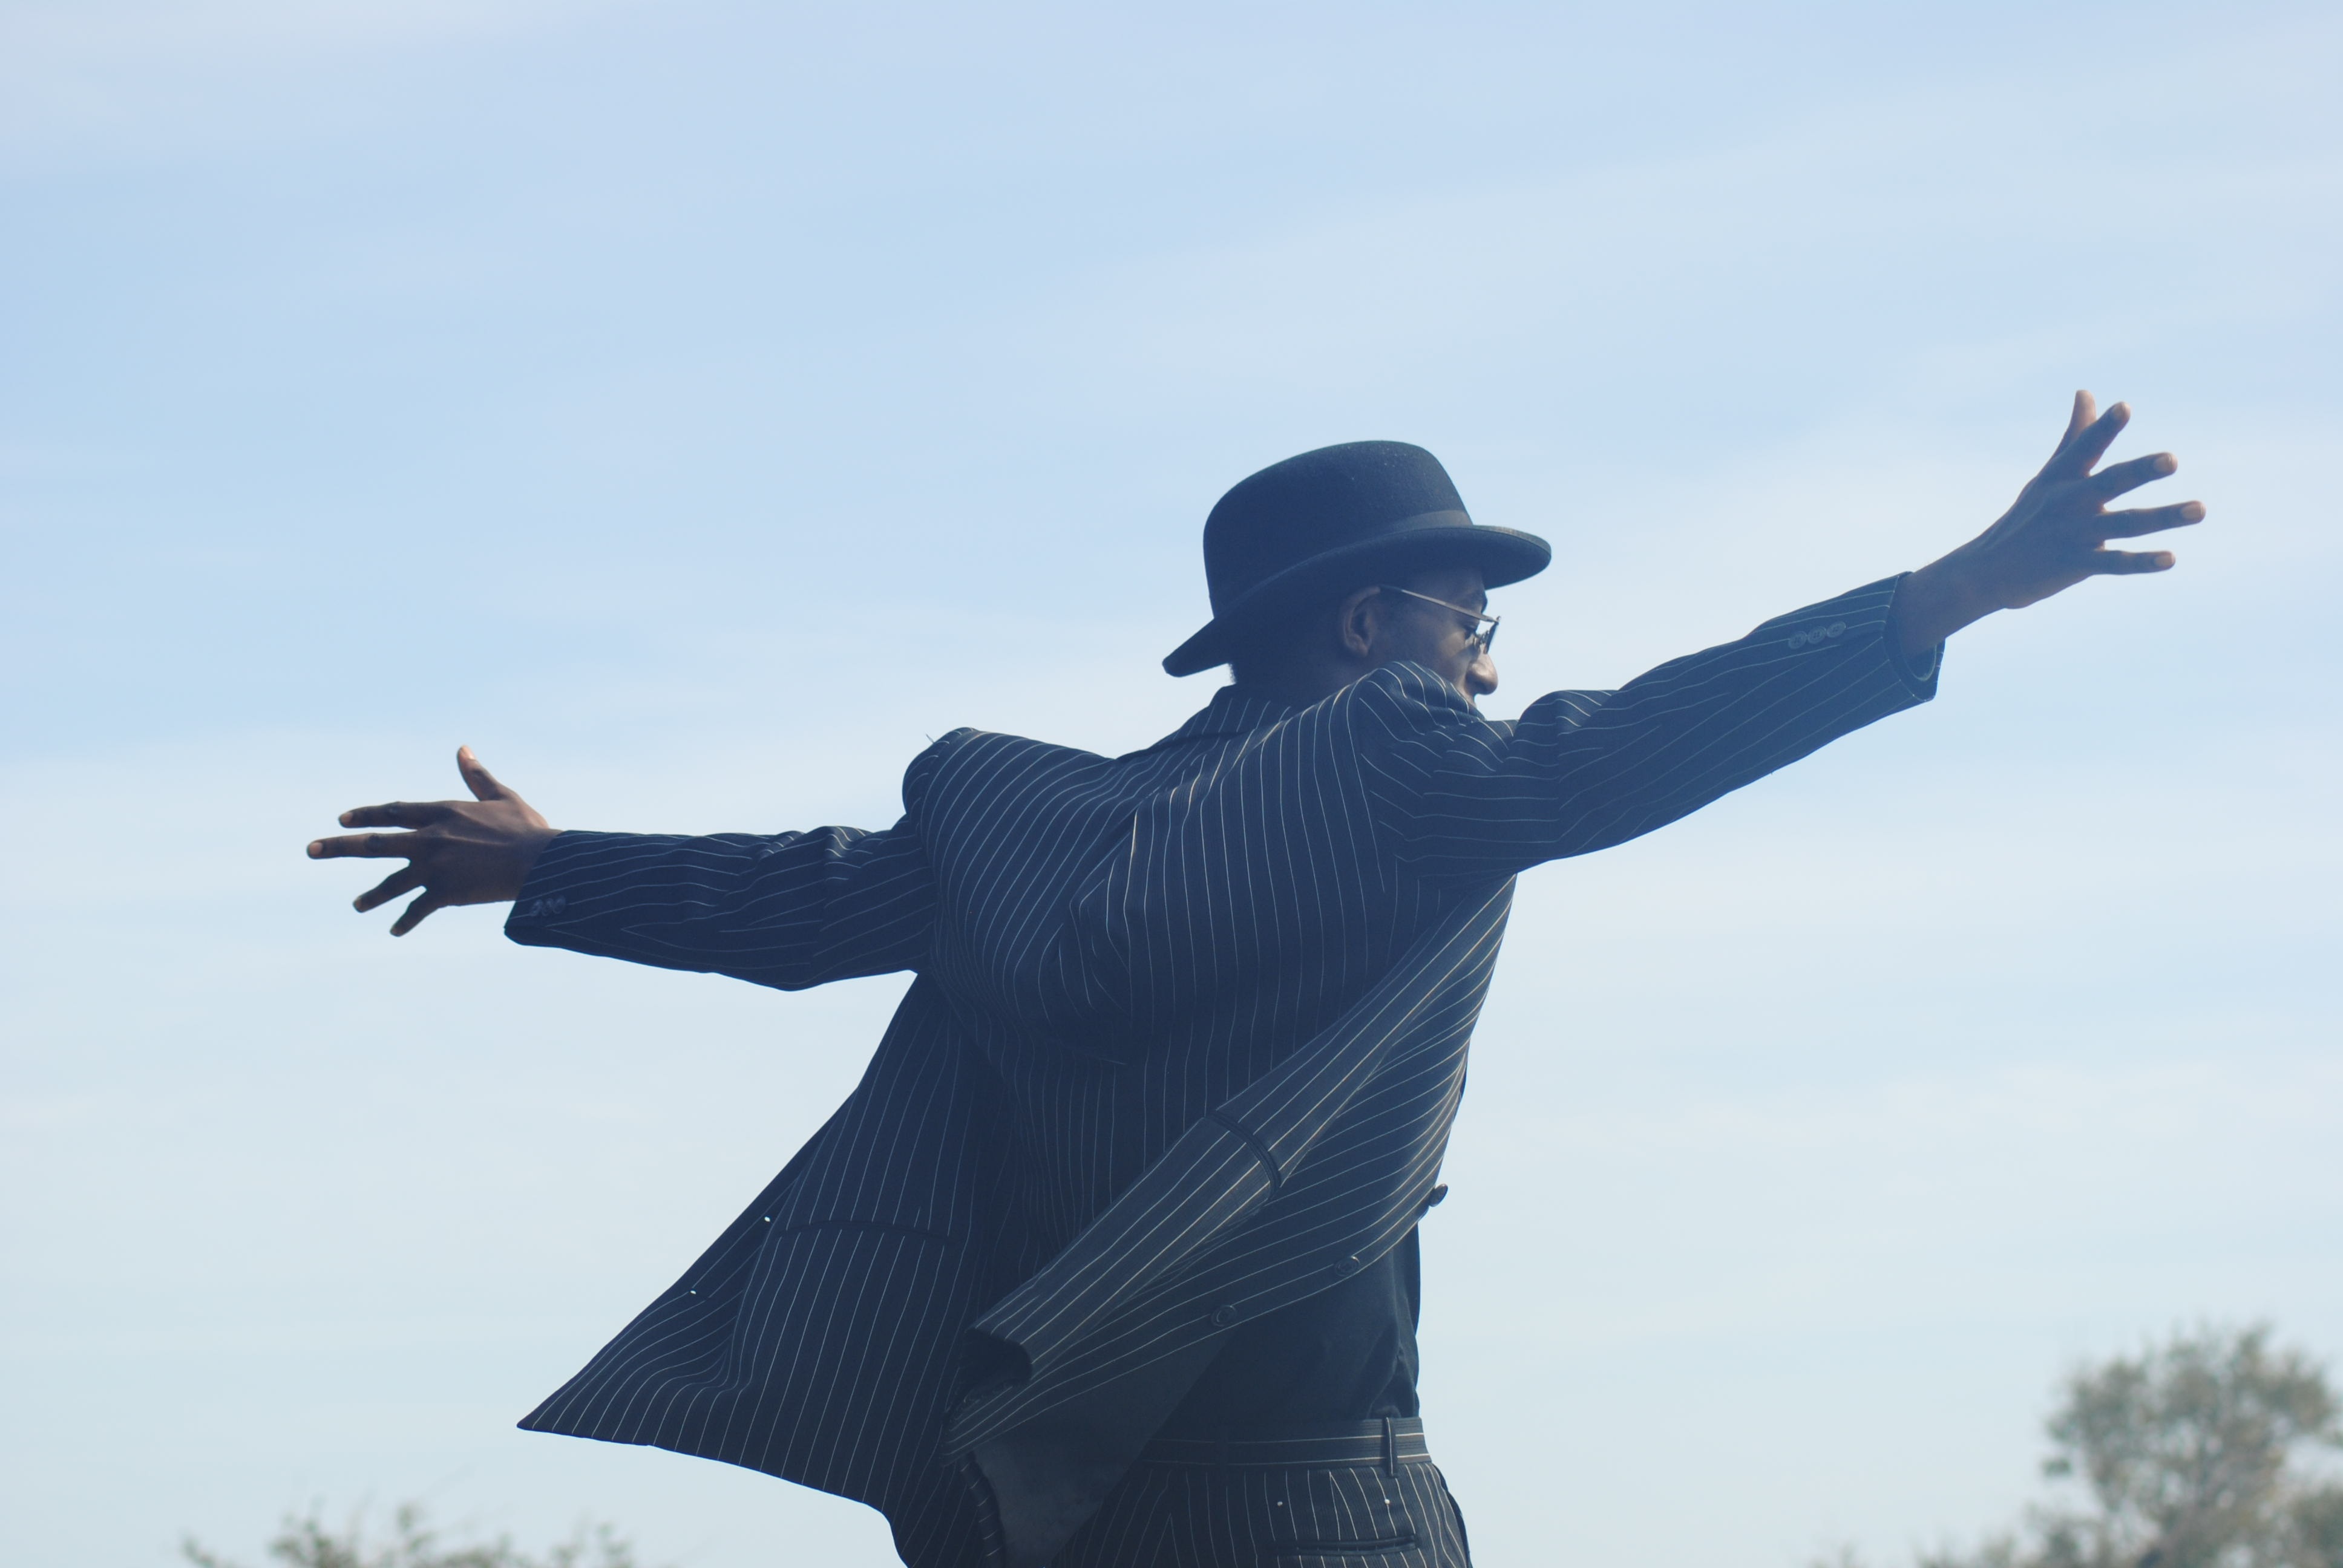
people, sky, monument, summer, vacation, statue, blue, freedom, lifestyle, fun, happy, happiness, inspiration, success, atmosphere of earth